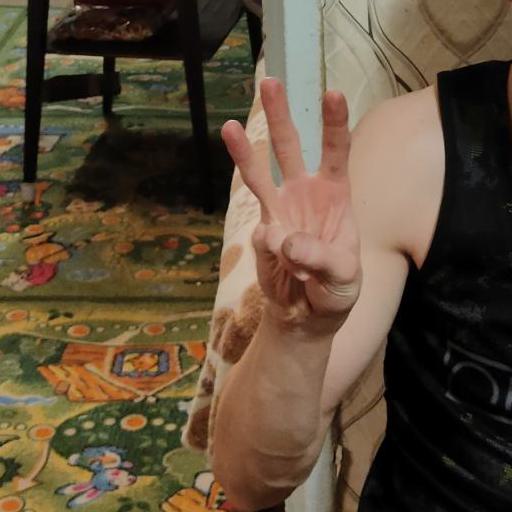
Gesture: three